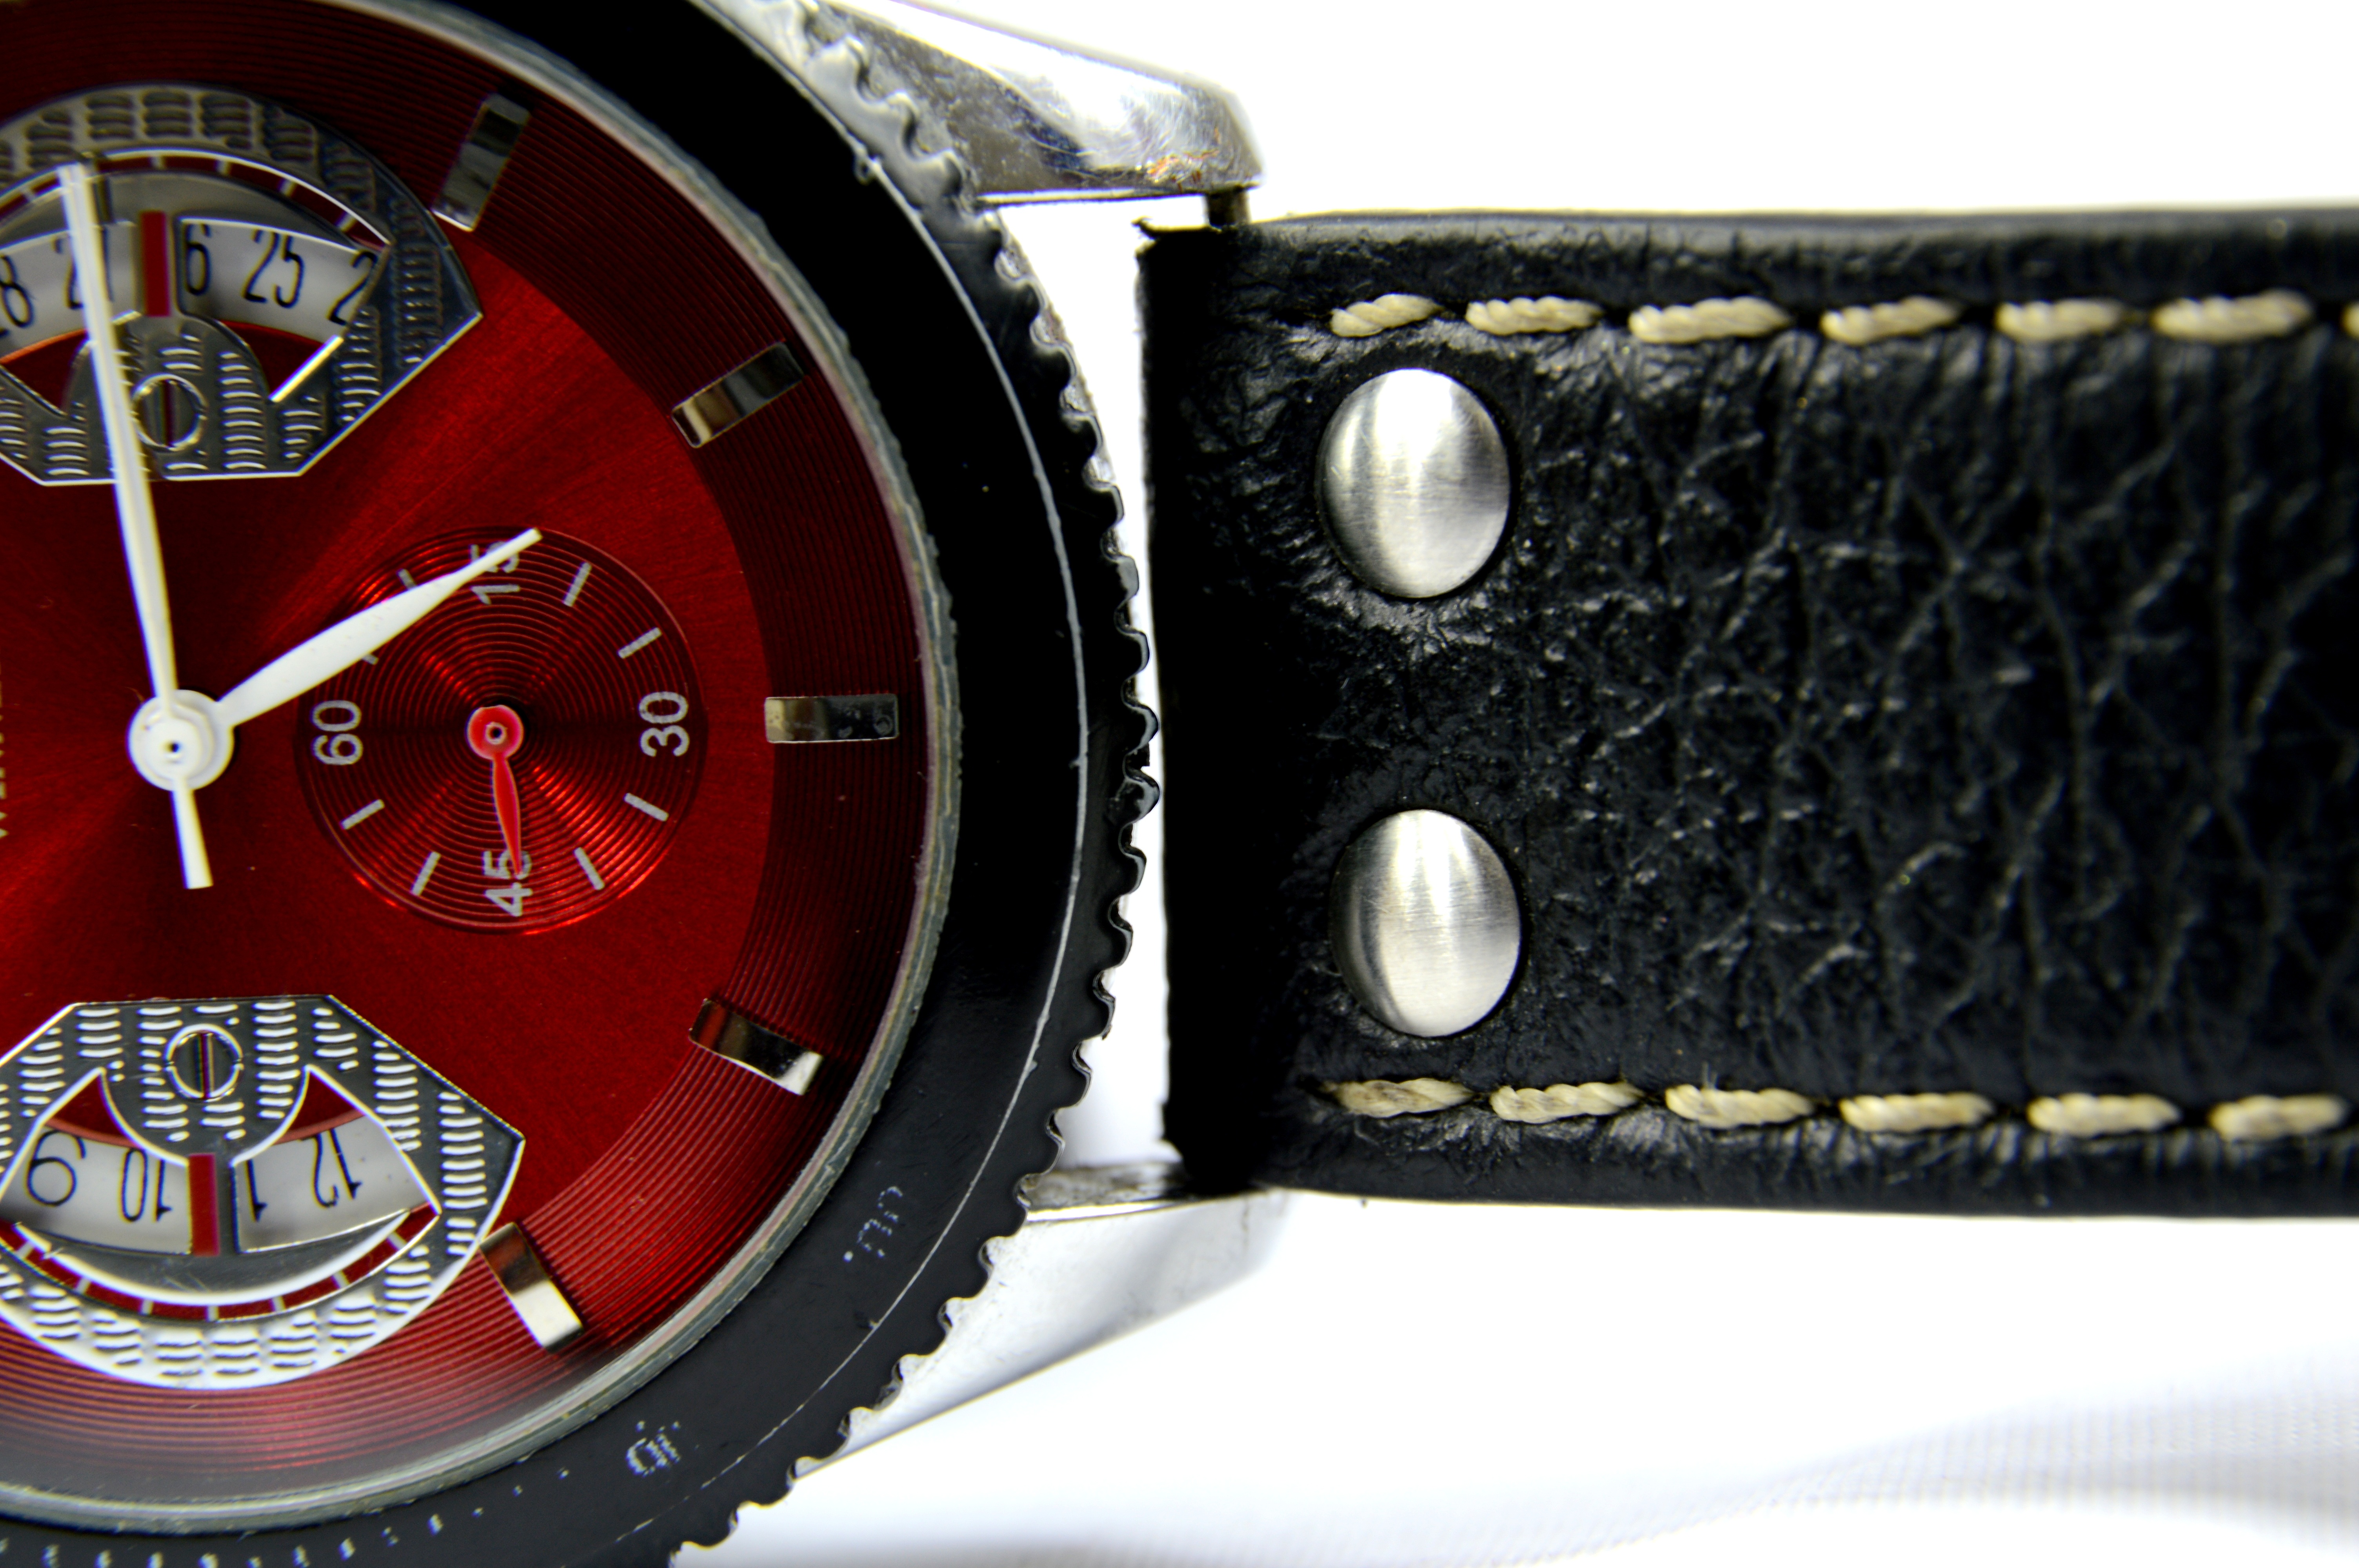
watch, hand, leather, time, dial, brand, wrist watch, tips, strap, hours, mechanics, measurement of time, clock shield, watch time, ladies watch, luxury vehicle